Movietone News

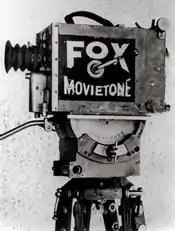
A vintage Fox movietone motion picture camera

Movietone News evolved from an earlier newsreel established by Fox Films called Fox News which was founded in 1919. It produced silent newsreels. When Fox entered talkies in 1928 with "Mother Knows Best", the name Fox Movietone was applied to Fox's sound productions.